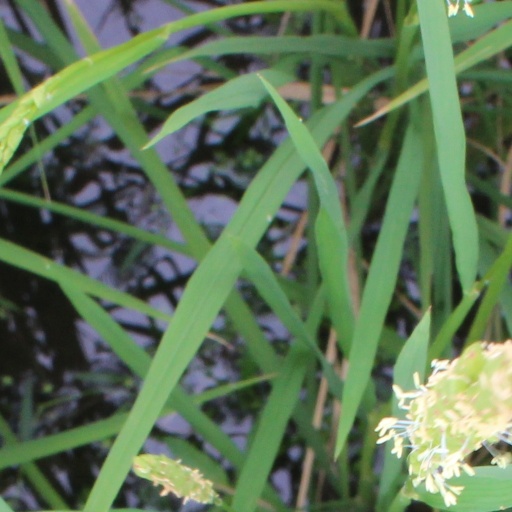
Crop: rice